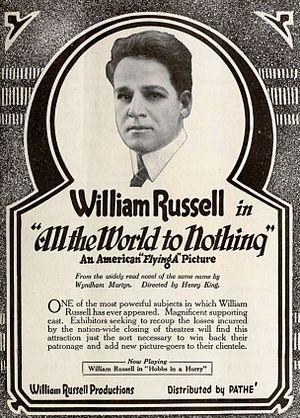
All the World to Nothing est un film muet américain réalisé par Henry King, sorti en 1918.